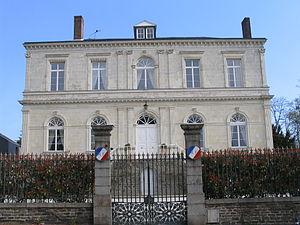
La sous-préfecture de Mayenne, Mayenne, France.
Mayenne est une commune de l'Ouest de la France, située à 250 km à l'ouest de Paris. C'est l'une des deux sous-préfectures du département de la Mayenne dans la région des Pays de la Loire.